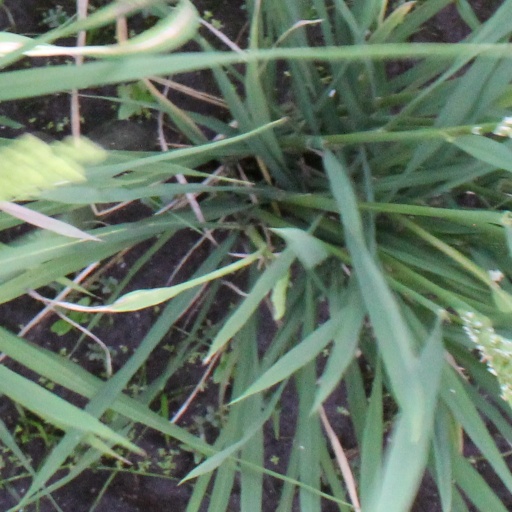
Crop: rice